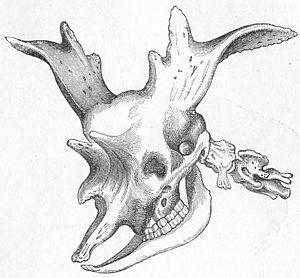
Sivatherium est un genre éteint de la famille des giraffidés. Il vivait du Miocène au Pléistocène entre 7 millions d'années et - 120 000 ans.